Sabor Latino

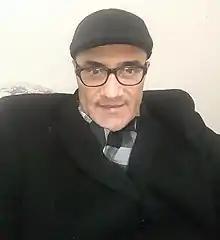

Robert Torres, also known as Sabor Latino (born June 21, 1972) is an American hip hop artist and author. He is from Jamaica, Queens, New York. Sabor Latino creates music to inspire individuals to become productive members of society.